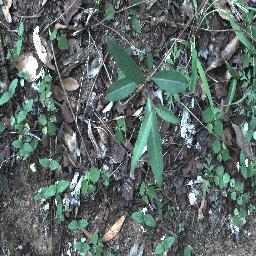
Label: rubber_vine